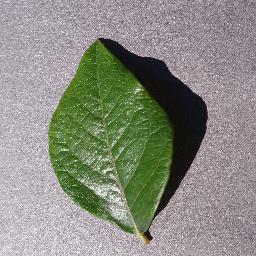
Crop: blueberry
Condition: healthy